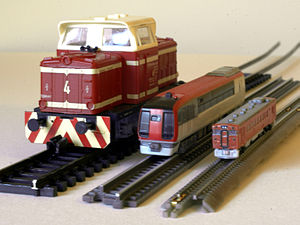
Skala ZZ
Tog i skala TT (1:120), ZZ (1:300) og T (1:450)
Skala ZZ er modeltog i størrelsesforholdet 1:300 og med sporvidden 4,8 mm. Den blev introduceret i 2005 af den japanske legetøjsproducent Bandai og afløste skala Z som den hidtil mindste skala for serieproduceret modeltog. I 2007 blev den dog undergået af den endnu mindre skala T.